Émile Cottin

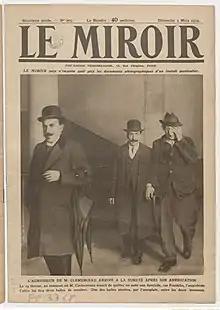
The cover of "Le Miroir" on 2 March 1919 Cottin under arrest

Clemenceau often joked about Cottin's bad marksmanship – "We have just won the most terrible war in history, yet here is a Frenchman who misses his target 6 out of 7 times at point-blank range. Of course this fellow must be punished for the careless use of a dangerous weapon and for poor marksmanship. I suggest that he be locked up for eight years, with intensive training in a shooting gallery."